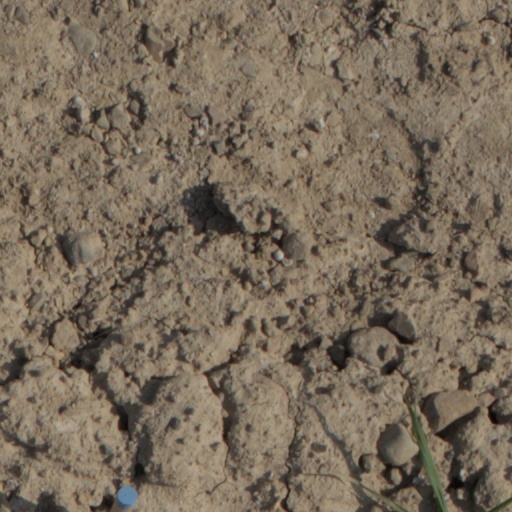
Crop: wheat